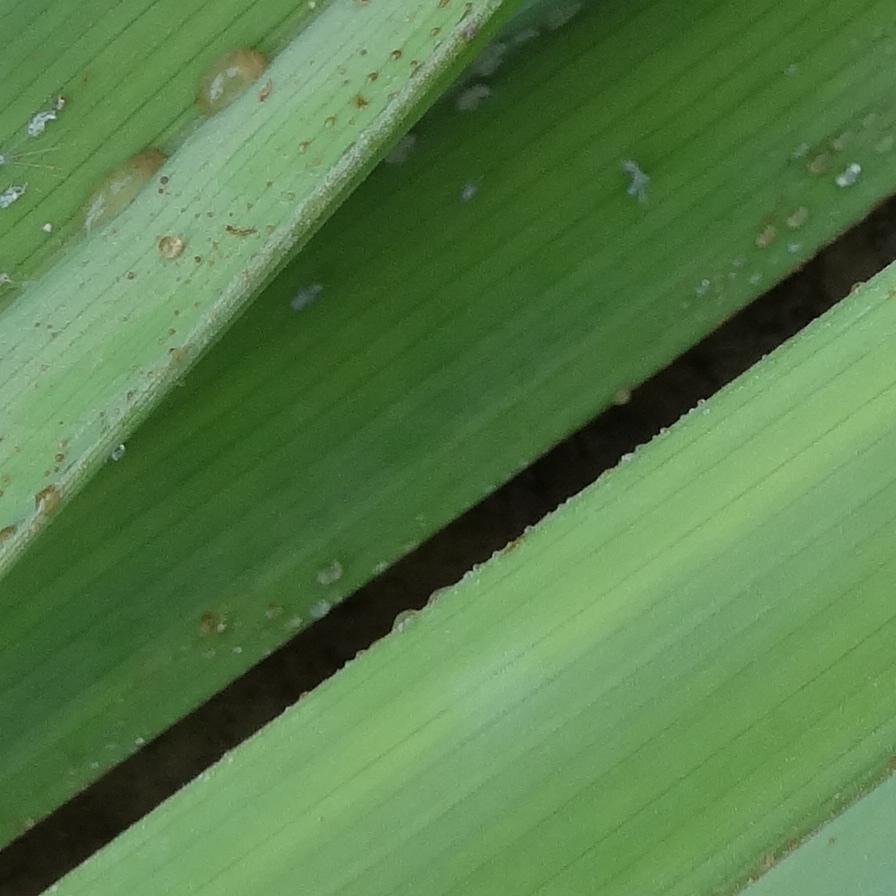
Label: Dubas